Juan Chapín

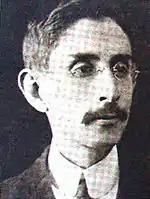
Guatemalan writer Rafael Arévalo Martínez, director of "Juan Chapín" magazine, of the 1910 Generation in Guatemala.

Guatemalan 1910 Generation was formed, among others, of writers that under the influx of Modernism, started writings on their own. They even had their own magazine: "Juan Chapín" which was directed by Rafael Arévalo Martínez and Francisco Fernandez. The magazine was their propaganda channel, and even though it was short lived -less than a year in 1913- it was the vehicle by which several new writers started their careers.